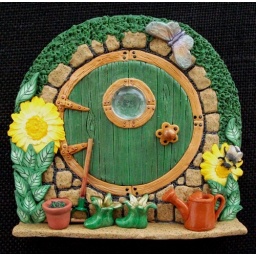
This wee door now has a new home in Switzerland with Teia and family!